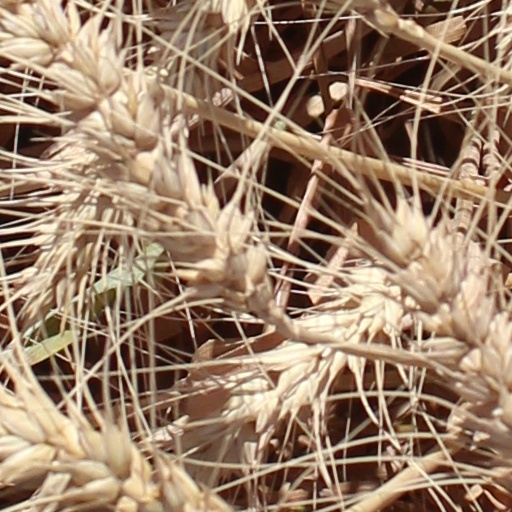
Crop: wheat